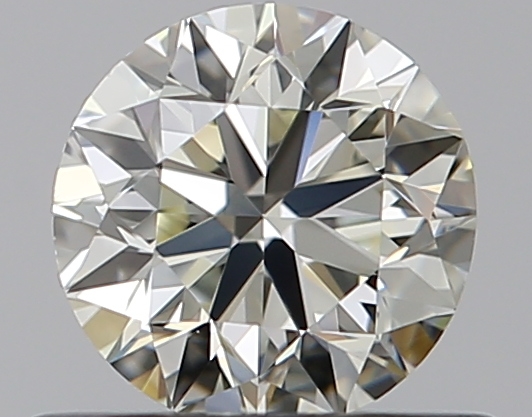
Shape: round
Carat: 0.5
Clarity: VVS2
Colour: M
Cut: VG
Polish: EX
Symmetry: VG
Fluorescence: N
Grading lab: GIA
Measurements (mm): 4.94 x 5.01 x 3.19